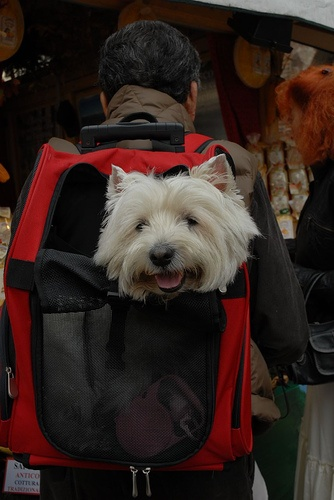
A small white dog tucked into a persons backpac
A small dog in the back compartment of a backpack.
A dog with his head sticking out of a backpack.
The dog looks to be happy while sitting in the backpack.
A white dog sitting in the back of a mans back pack.